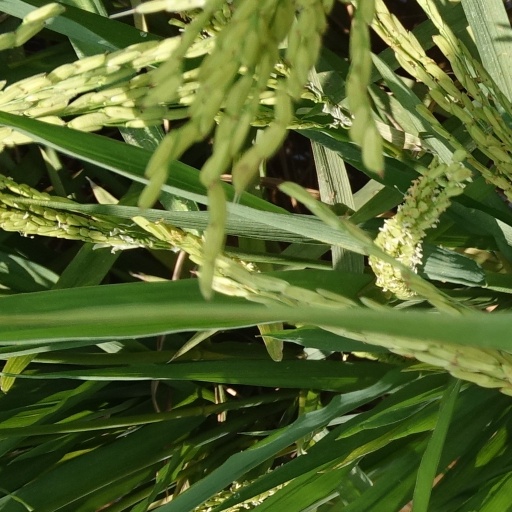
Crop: rice